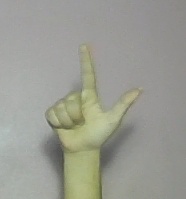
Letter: laam